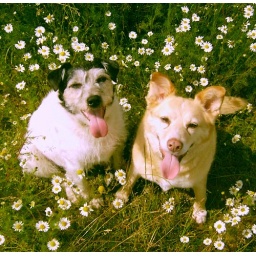
My two pretty flowers sitting amongst the pretty wild daisies in a countryside field.